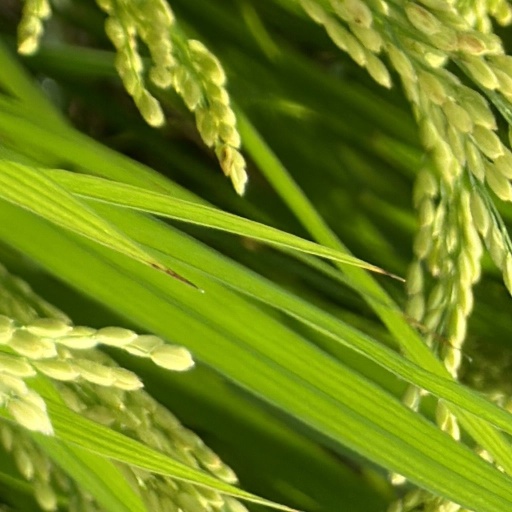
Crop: rice